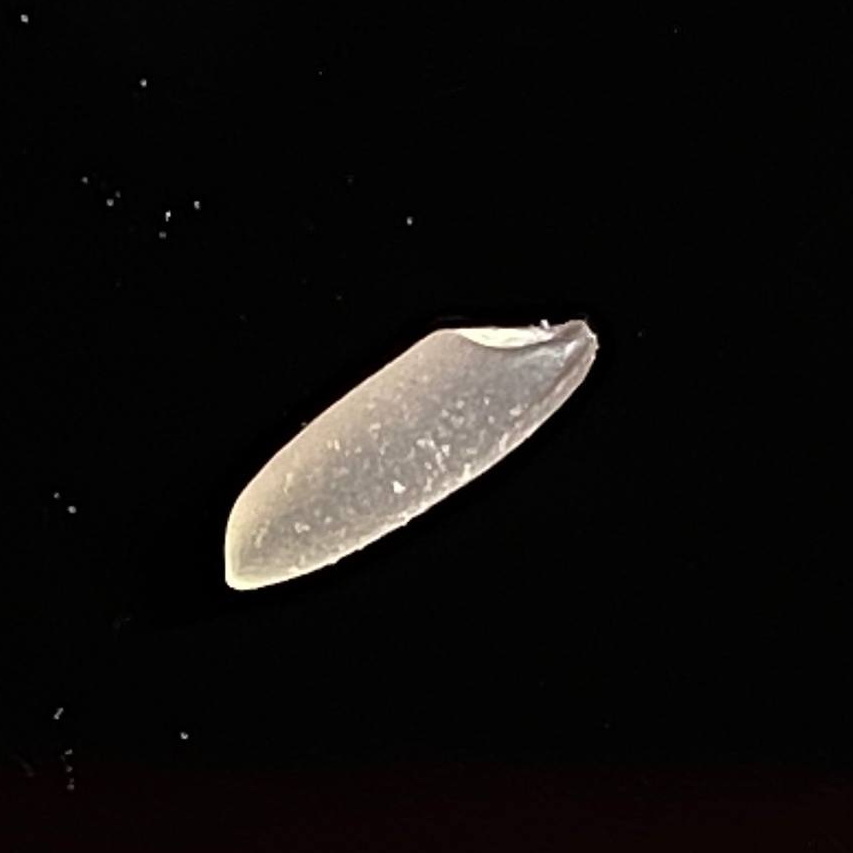
Rice variety: Katarivog